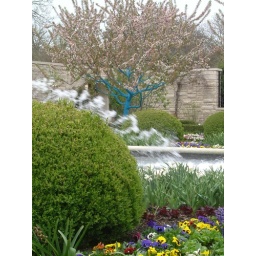
blue trees in spring